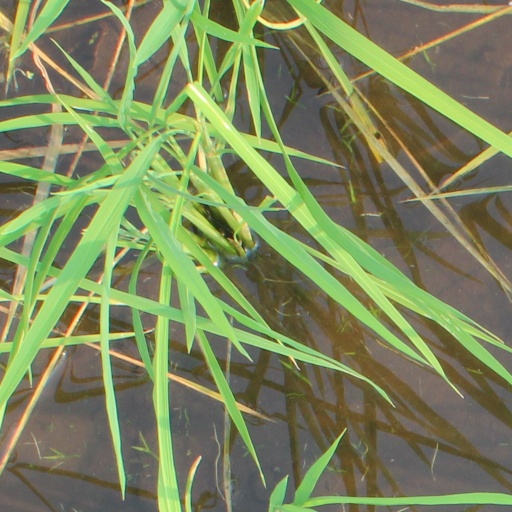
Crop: rice